Pacific Lumber Company

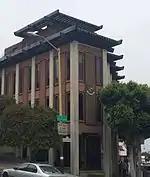
PALCO Business Headquarters were at 1111 Columbus Avenue in San Francisco from 1965 to 1983.

Pacific Lumber (or PL, as locals have known it for generations) began during the heat of the US Civil War in 1863 when A. W. McPherson and Henry Wetherbee purchased of timberland on California's Eel River at the rate of $1.25 per acre. Over the ensuing 20 years they added more partners and began significant logging by 1882, at the present main site and town, which was originally known as Forestville. By 1888, the company became the largest in Humboldt County, with 300 employees and lumber shipments exceeding annually. By this time the town name was changed to Scotia and it boasted a Western Union telegraph station, church, post office, and school. In 1895, the company suffered a major setback as the entire town burned, suffering $400,000 in losses ($8,000,000 in today's terms). By that time, Simon J. Murphy, Sr. a Detroit business man and one of its first millionaires had consolidated his millions from Detroit and Southern California into PL. The Simon Murphy family, Stanwood Murphy and his direct descendants would be the controllers of the company for nearly a century The way they took care of business was shown handily after the big fire as they chose to rebuild everything, despite the fact that insurance covered only 25% of losses.